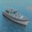
Label: ship